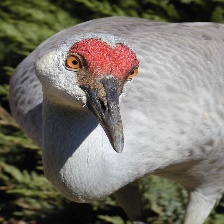
Species: SANDHILL CRANE
Scientific name: GRUS CANADENSIS
ImageNet parent category: crane